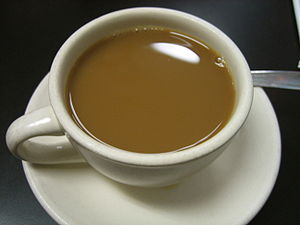
Café au lait
En kop cafe au lait
Café au lait er kaffe serveret blandet med varm mælk, som regel én del kaffe og mindst tre dele mælk. Café au lait svarer til "Caffè latte", "Café con leche" og "Café com leite".